Denying History

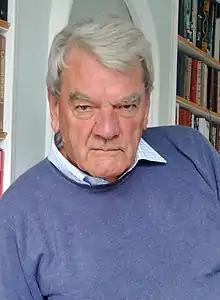
David Irving was one of the most prominent Holocaust deniers in the 1970s and 1980s

"Publishers Weekly" gave the book a positive review explaining, "Keeping their focus on larger questions about historical rigor and public memory, Shermer (a professor of the history of science at Occidental College and publisher of "Skeptic" magazine) and Grobman ("Rekindling the Flame") look closely at the methods employed by deniers and those used by legitimate historians. "Holocaust denial," they argue, "is not just a Jewish issue. It is an attack on all history and the way we transmit the past to the future." Drawing on a wide array of evidence and interviews they conducted with famous deniers (including David Irving) and text from their Web sites and literature, the authors explore the difference between legitimate historical revisionism and pseudohistorical denial."